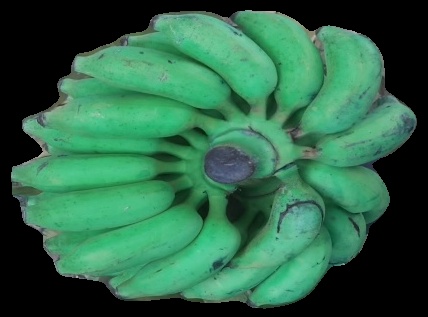
Variety: elakki-bale
Grade: grade3